Hannah Winbolt

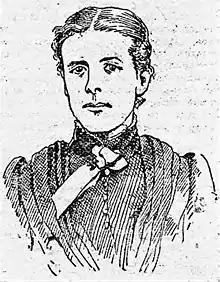

Hannah Winbolt (1851–1928) was a prominent advocate for women's suffrage, giving speeches across the United Kingdom on the subject of women's rights from her perspective of a working woman. Known for being an effective orator, she was one of four women honoured retrospectively by Stockport Metropolitan Borough Council, in the naming of Suffragette Square, Stockport.